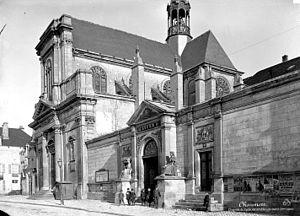
Vue d'ensemble de la chapelle du collège des Jésuites de Chaumont par Séraphin-Médéric Mieusement.
Cet article présente les monuments et lieux touristiques et historiques de la ville de Chaumont, préfecture du département de la Haute-Marne.
Ce tableau présente la liste de tous les monuments historiques classés ou inscrits dans la ville de Chaumont, Haute-Marne, en France.
Cet article recense les monuments historiques de France classés en 1840, la première protection de ce type dans le pays.